George Bell (brigadier general)

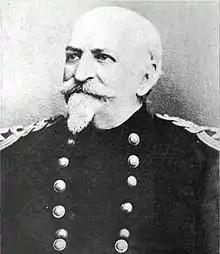
Brigadier General George Bell

George Bell (March 12, 1828 – January 2, 1907) was a United States Army Brigadier General. He was prominent as a subsistence and commissary officer in the Union Army during and after the American Civil War.